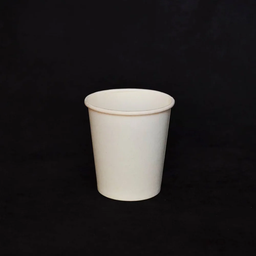
Label: cups